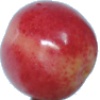
Label: cherry_rainier